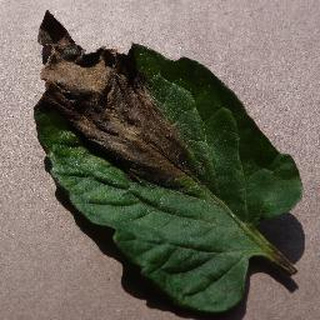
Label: tomato_late_blight